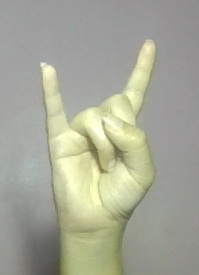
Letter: la